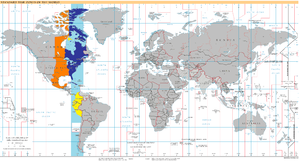
UTC−05:00 est un fuseau horaire, en retard de cinq heures sur UTC.